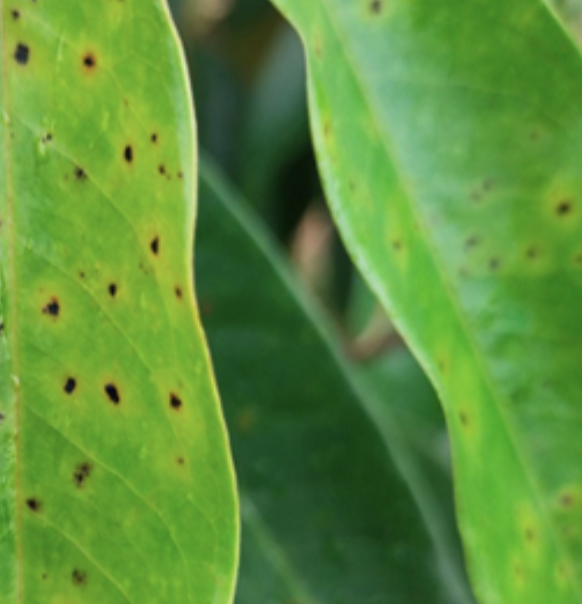
Label: canker_disease